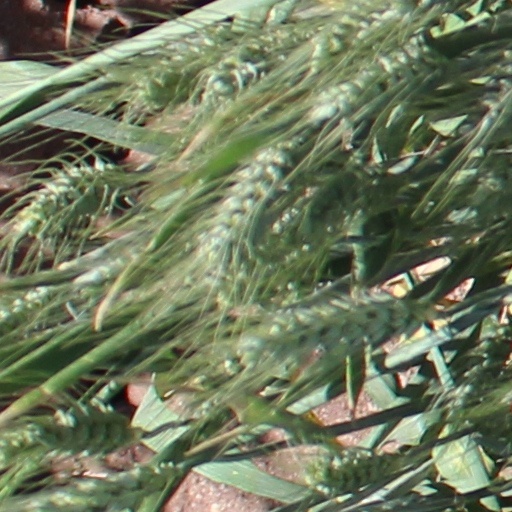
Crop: wheat